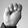
ASL letter: M